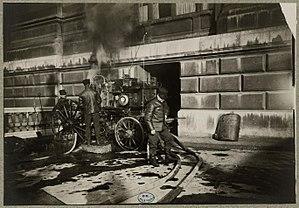
Les pompiers épuisent l'eau dans le sous-sol de l'Opéra de Paris lors de la crue de la Seine en 1910
L’opéra Garnier, ou palais Garnier, est un théâtre national qui a la vocation d'être une académie de musique, de chorégraphie et de poésie lyrique ; il est un élément majeur du patrimoine du 9ᵉ arrondissement de Paris et de la capitale. Il est situé place de l'Opéra, à l'extrémité nord de l'avenue de l'Opéra et au carrefour de nombreuses voies. Il est accessible par le métro, par le RER et par le bus. L'édifice s'impose comme un monument particulièrement représentatif de l'architecture éclectique et du style historiciste de la seconde moitié du XIXᵉ siècle. Sur une conception de l’architecte Charles Garnier retenue à la suite d’un concours, sa construction, décidée par Napoléon III dans le cadre des transformations de Paris menées par le préfet Haussmann et interrompue par la guerre de 1870, fut reprise au début de la Troisième République, après la destruction par incendie de l’opéra Le Peletier en 1873. Le bâtiment est inauguré le 5 janvier 1875 par le président Mac Mahon sous la IIIᵉ République.